Floyd Dell

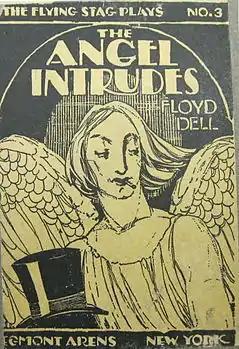
Playbook for "The Angel Intrudes" (1917).

In Chicago Dell became editor and book reviewer for of the Chicago Evening Post's nationally distributed "Friday Literary Review", the "leading organ of literary modernism in America at the time." Dell used his position as editor to introduce many Americans to modernist literature and promote the work of many Chicago writers, including Theodore Dreiser, Sherwood Anderson, and Carl Sandburg. Dell's further influence as a critic can be seen in the work of many major American writers from the first half of the 20th century.